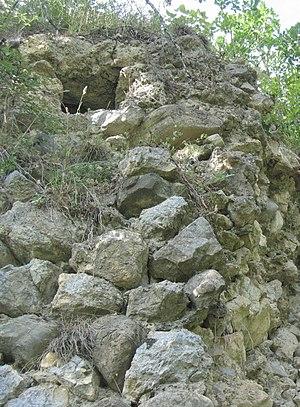
Un pan de mur du castrum avec une canonnière (aménagée par les troupes royales au XIVème siècle).
Le château de Niort-de-Sault est un ancien château cathare, méconnu car en ruines et situé à l'écart des circuits touristiques, sur la commune de Niort-de-Sault, dans le département de l'Aude. Il n'en reste que quelques vestiges, mais son histoire mouvementée, autant que la puissante famille dont il était le fief, méritent d'être rapportées : le château de Niort-de-Sault fut le dernier soumis, quelques mois après Quéribus.